Mosteiro de São Bento (São Paulo)

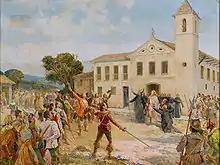
"Acclamation of Amador Bueno".

In the first half of the 19th century, a law passed by the imperial government ordered the extinction of novitiates in Brazil, which prevented the entry of new monks and caused the monastic community to become almost extinct. The collapse caused by the act led to plans to transfer the monastery to the public treasury. Abbot Dom Miguel Kruse, a German religious, renovated the monastery and reversed the situation. In 1903, Kruse founded the College of São Bento ("Colégio de São Bento") for secondary education and in 1908 he created the School of Philosophy ("Faculdade de Filosofia").